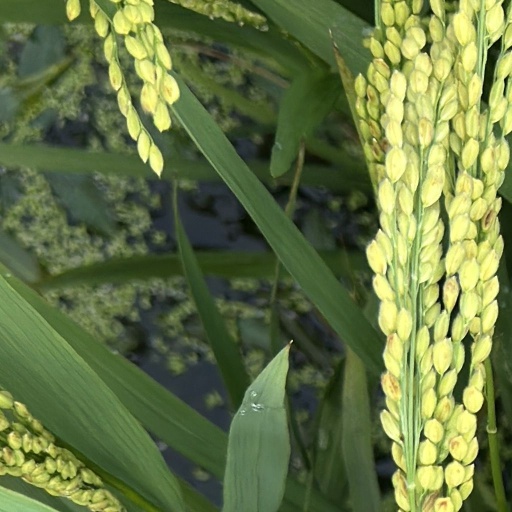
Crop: rice